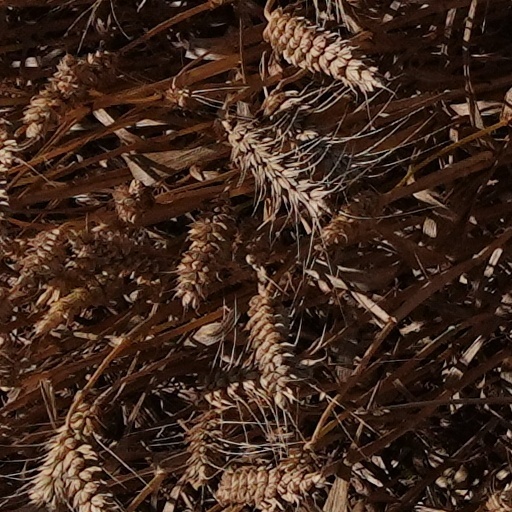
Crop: wheat